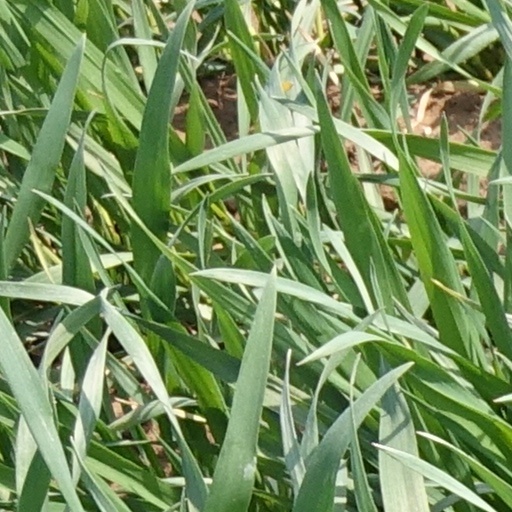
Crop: wheat